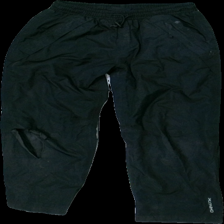
View: front
Type: Outerwear
Category: Children
Brand: Not in the list
Brand text on label: Chinook
Colors: Black
Material: 85% polyester 15% elastan
Pattern: Logo print
Cut: Regular
Size: 134
Season: All
Stains: Major
Holes: Major
Damage: smuts fläckar
Damage location: middle center
Damage 2: hål och smuts fläckar
Damage 2 location: middle left
Damage 3: hål och smutsigt
Damage 3 location: bottom right
Price range: <50
Recommended usage: Export
Description: termobyxor
Comment: väldigt smutsiga